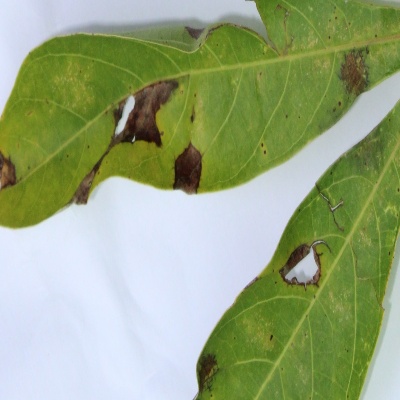
Crop: Cassava
Condition: brown spot